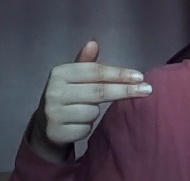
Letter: ghain